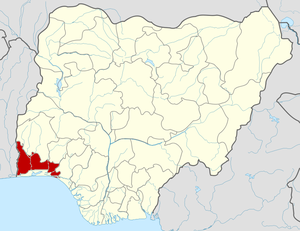
L'État d'Ogun est un État du Sud-Ouest du Nigeria. Il est frontalier de l'État de Lagos au sud, des États d'Oyo et Osun au nord, de l'État d'Ondo à l'est et de la république du Bénin à l'ouest. Abeokuta est sa capitale et sa plus grande ville.